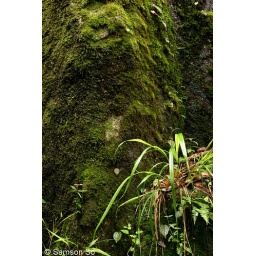
Moisture in the forest nutures great varieties of plant on rocks.